James Regan (hurler)

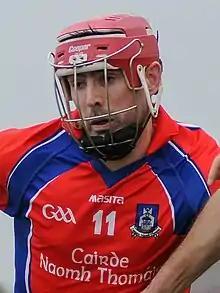
James Regan in 2015

James Regan (born 7 February 1991) is an Irish sportsman. He plays hurling with his local club St Thomas' and has been a member at senior level of the Galway county team since 2011.